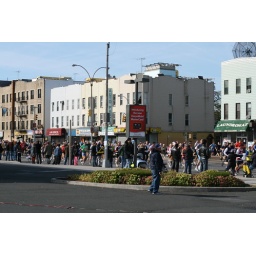
the street by our house